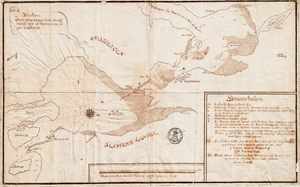
Træla
Gammelt kort, formentlig fra 1730'erne,[1] over «Trellen» (Træla) med «Feyn» (Føynland) og «Huusoe» (Husøy) til venstre, «Nøtterøen» øverst og Tønsberg med Byfjorden til højre. «Stenskanalen» ble utgravd 1733. (Nord på kartet ligger i retning mot nedre, høyre hjørne.)